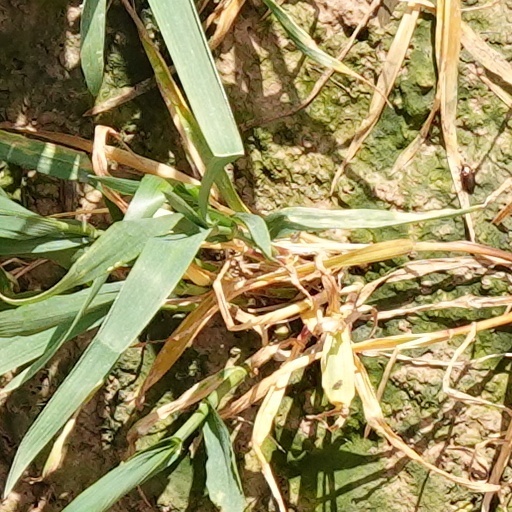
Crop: wheat